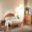
Label: bed